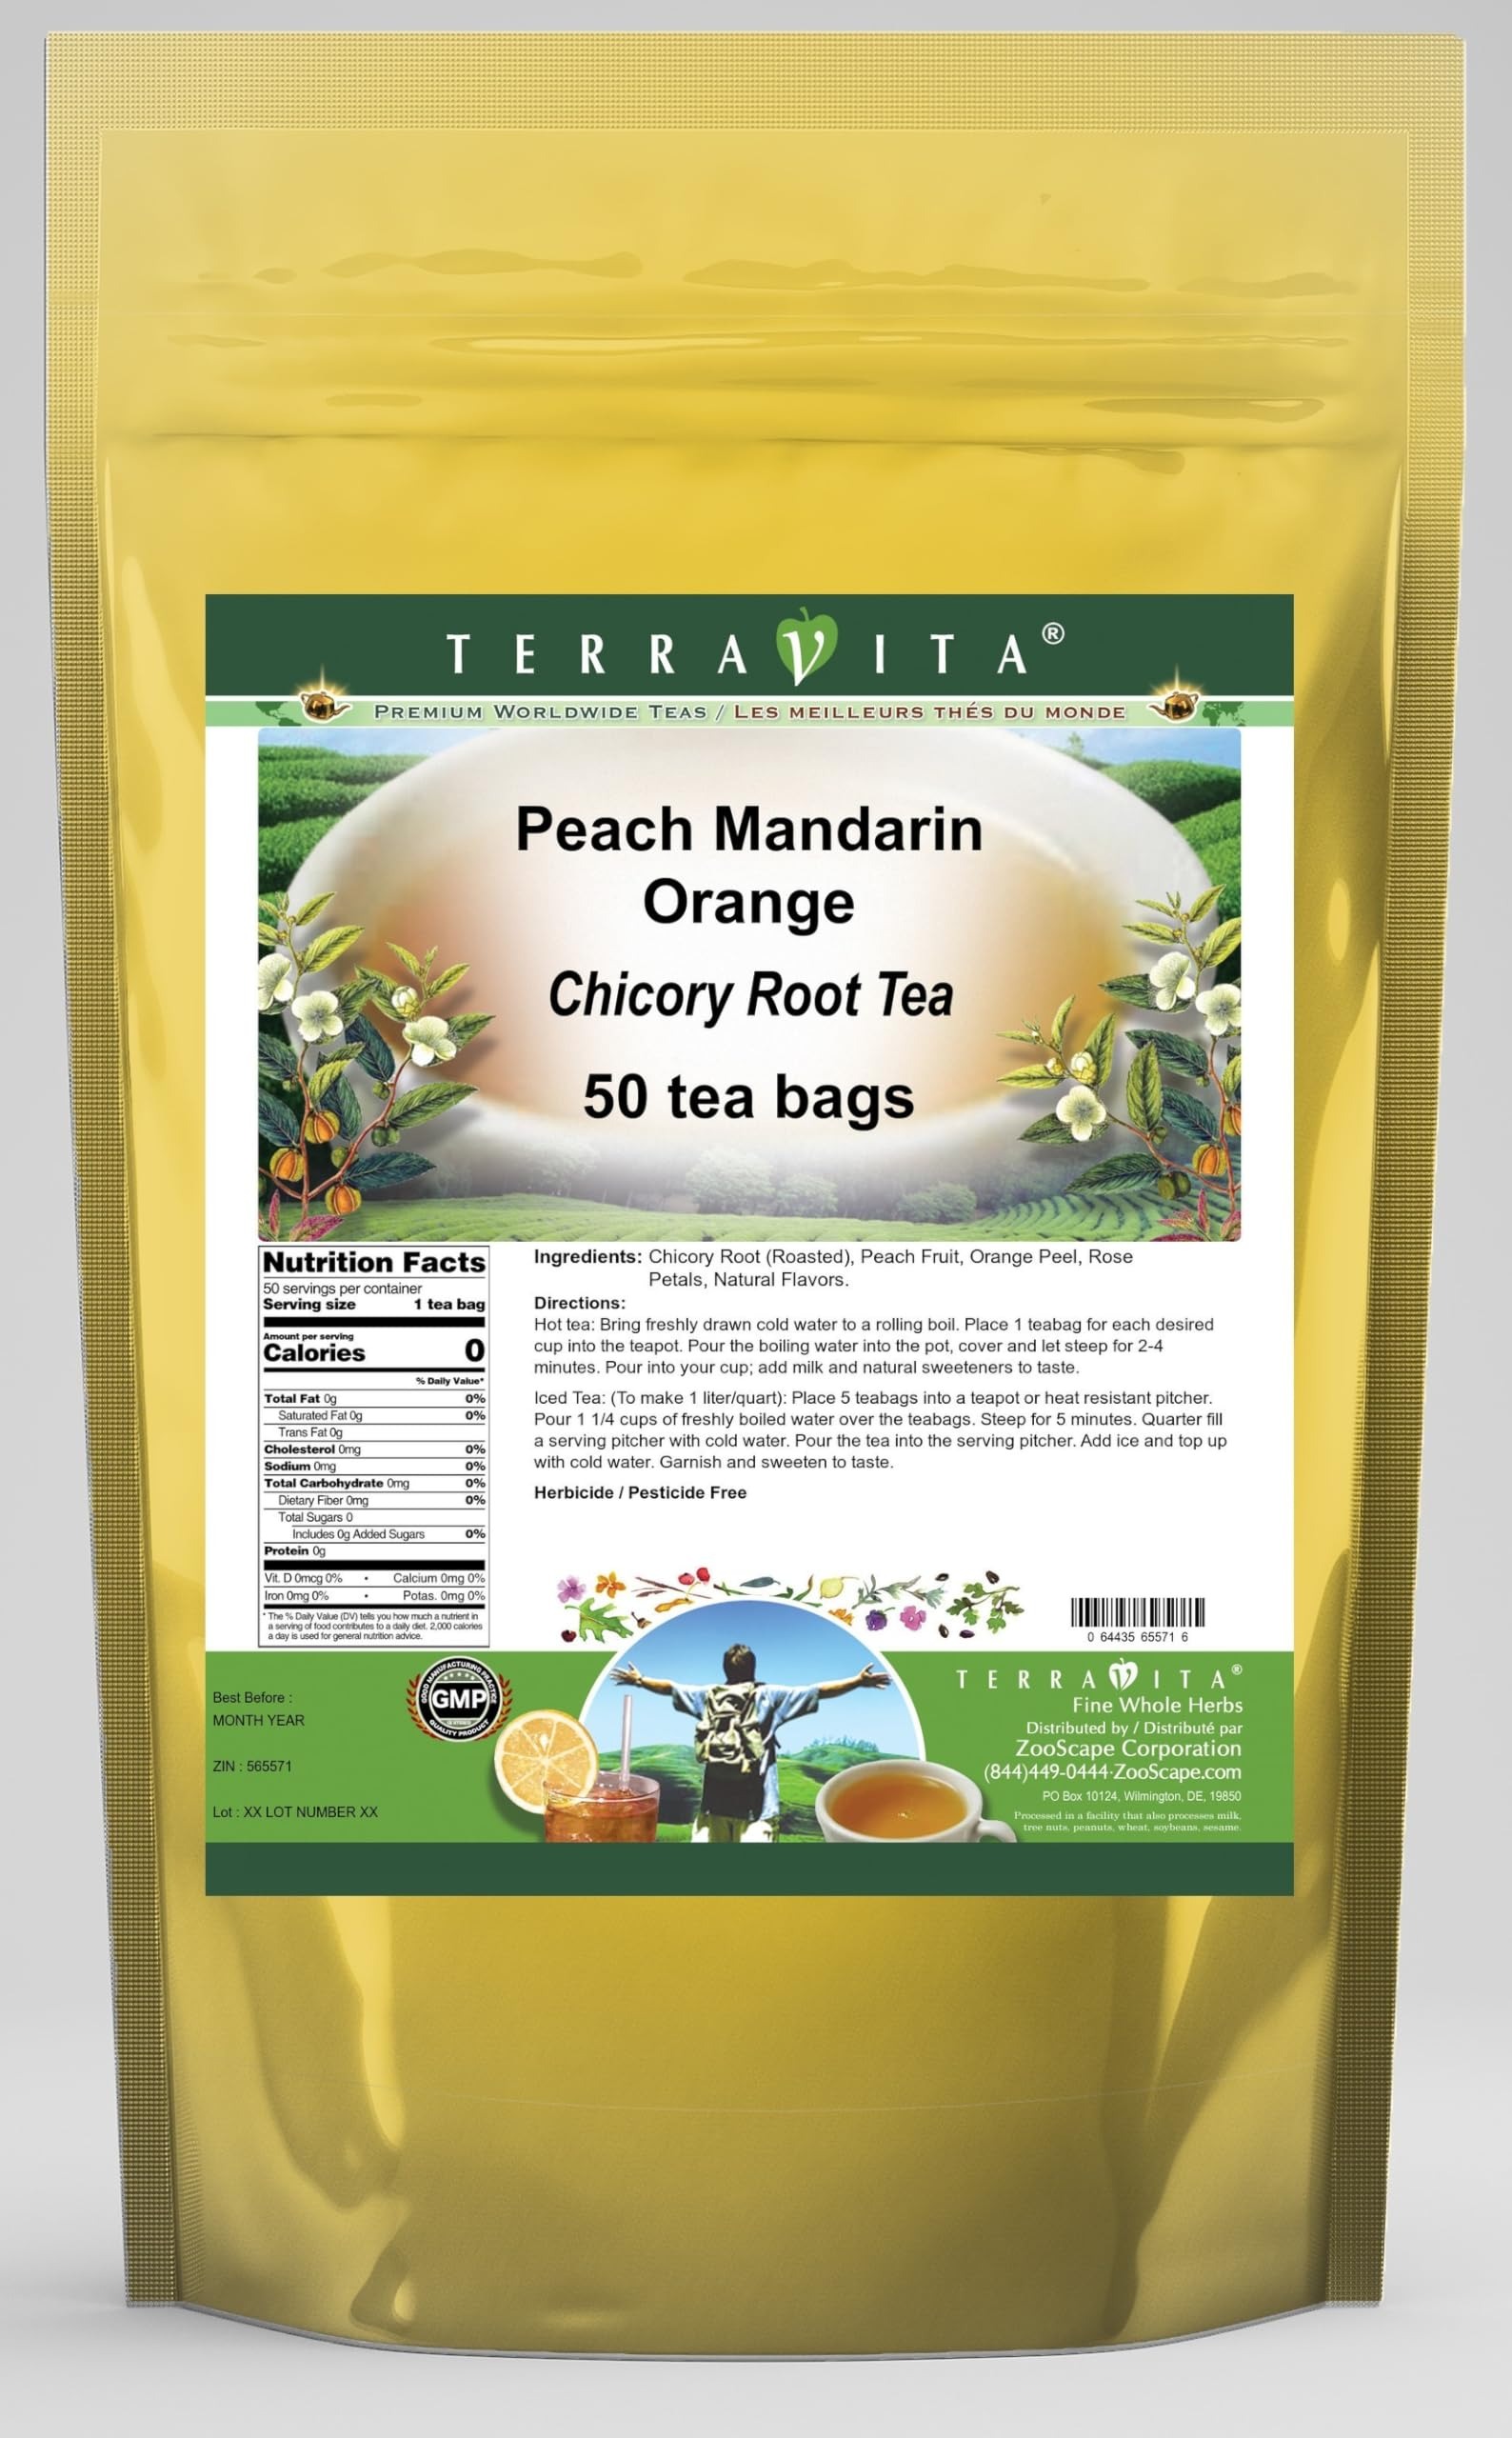
Item Name: Peach Mandarin Orange Chicory Root Tea (50 tea bags, ZIN: 565571) - 3 Pack
Bullet Point 1: Our Peach Mandarin Orange Chicory Root tea is a delicious flavored Chicory Root coffee alternative with Peach Fruit, Orange Peel and Rose Petals that you will really enjoy! The unique and caffeine-free Peach Mandarin Orange aroma and taste is a delight! - Ingredients: Chicory Root, Peach Fruit, Orange Peel, Rose Petals and Natural Peach Mandarin Orange Flavor.
Bullet Point 2: No fillers.
Bullet Point 3: Manufacturer: TerraVita
Bullet Point 4: Size: 50 tea bags
Bullet Point 5: Chicory Root Tea Bags - Packed in a convenient upright pouch!
Product Description: Our Peach Mandarin Orange Chicory Root tea is a delicious flavored Chicory Root coffee alternative with Peach Fruit, Orange Peel and Rose Petals that you will really enjoy! The unique and caffeine-free Peach Mandarin Orange aroma and taste is a delight! - Ingredients: Chicory Root, Peach Fruit, Orange Peel, Rose Petals and Natural Peach Mandarin Orange Flavor. - Hot tea brewing method: Bring freshly drawn cold water to a rolling boil. Place 1 teabag for each desired cup into the teapot. Pour the boiling water into the pot, cover and let steep for 2-4 minutes. Pour into your cup; add milk and natural sweeteners to taste. - Iced tea brewing method: (To make 1 liter/quart): Place 5 teabags into a teapot or heat resistant pitcher. Pour 1 1/4 cups of freshly boiled water over the teabags. Steep for 5 minutes. Quarter fill a serving pitcher with cold water. Pour the tea into the serving pitcher. Add ice and top up with cold water. Garnish and sweeten to taste. - TerraVita is an exclusive line of premium-quality, natural source products that use only the finest, purest and most potent ingredients found around the world. TerraVita is hallmarked by the highest possible standards of purity, potency, stability and freshness. All of our products are prepared with the highest elements of quality control, from raw materials through the entire manufacturing process, up to and including the moment that the bottles or bags are sealed for freshness and shipped out to you. Our highest possible standards are certified by independent laboratories and backed by our personal guarantee. - TerraVita exists to meet and ensure your family's health and wellness without the harmful effects of chemicals and health products. We strive to make all of our products affordable and reliable and are consta
Value: 150.0
Unit: Count

Price: 65.18